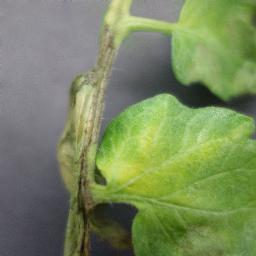
Label: Tomato___Late_blight